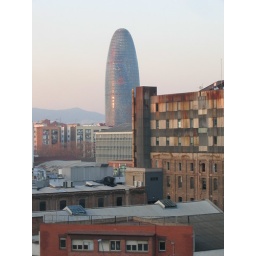
Torre Agbar - office building of Barcelona Water Company (unoffically called 'the condom') by French architect Jean Nouvel